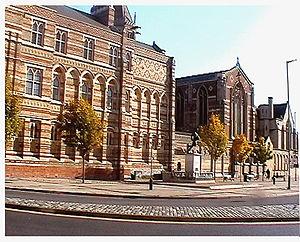
Rugby School est l’un des plus anciens et des plus prestigieux établissements d’enseignement libre d’Angleterre. Il est installé depuis sa fondation en 1567 dans la ville de Rugby.